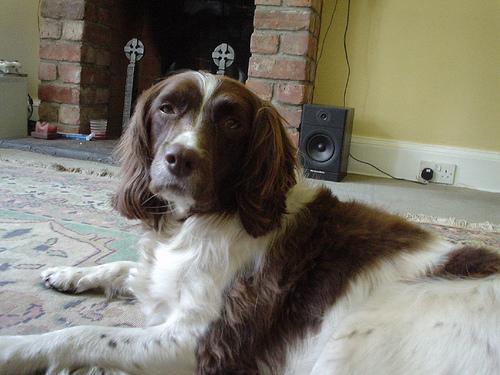
English_springer